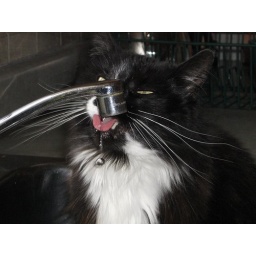
My cat Molly in the sink